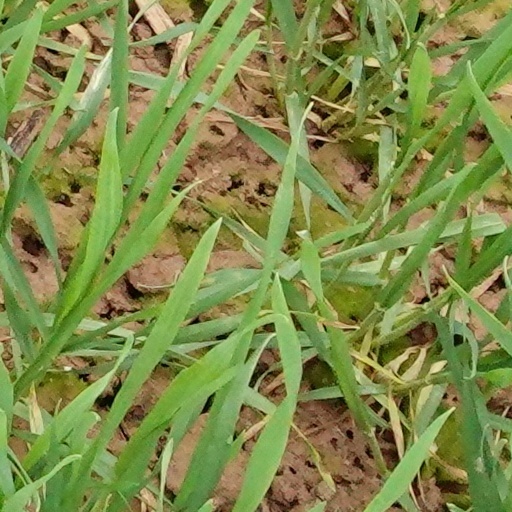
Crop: wheat